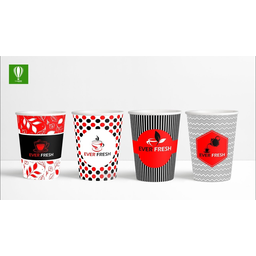
Label: paper